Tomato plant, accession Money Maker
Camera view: vertical (180 deg); turntable rotation: 330 degrees
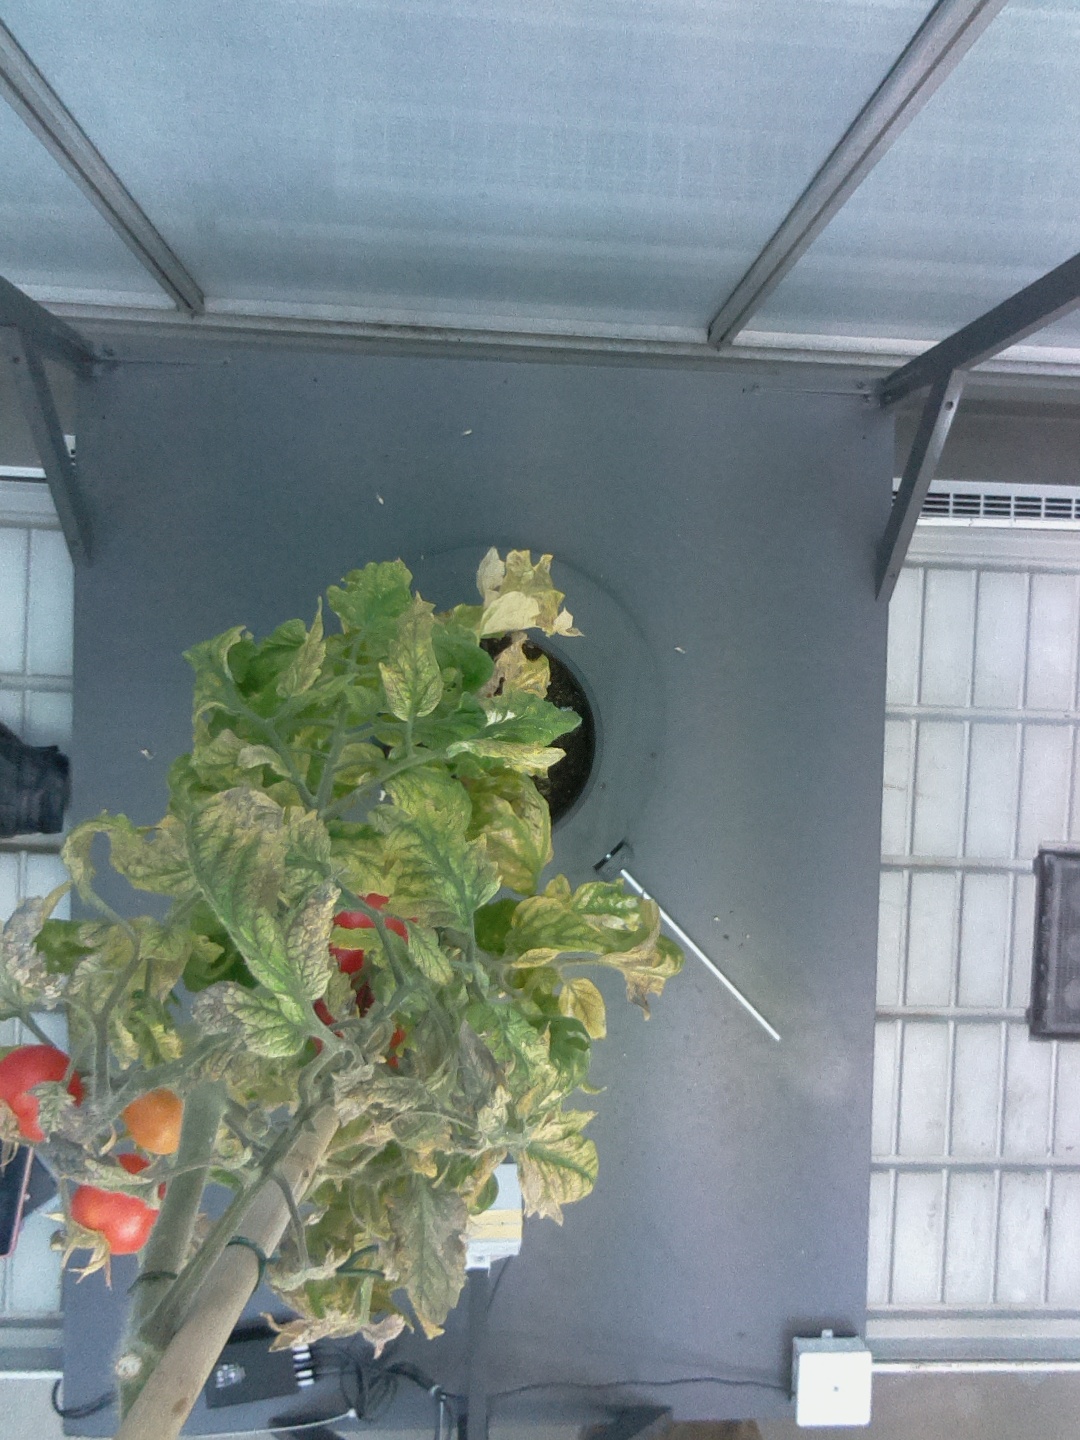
BBCH growth stage 86: 60%-70% of fruits show typical fully ripe color